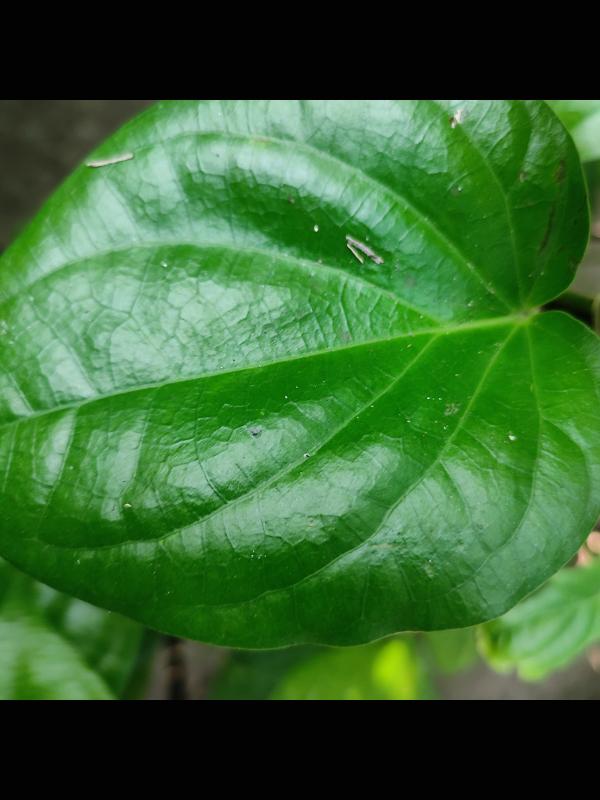
Label: Healthy_Leaf